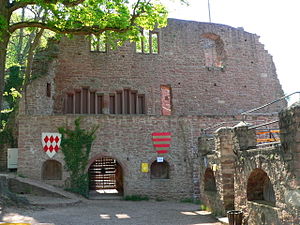
Klingenberg am Main / Geografi
Klingenberg am Main er en by i Landkreis Miltenberg i Regierungsbezirk Unterfranken i den tyske delstat Bayern.